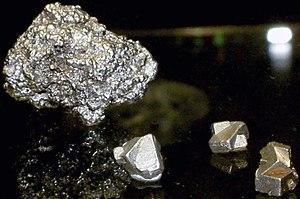
Le platine natif est une espèce minérale naturelle, corps simple métallique, très dense et très rare de formule chimique Pt, correspondant à l'élément chimique platine noté Pt. Le platine appartient à la classe minéralogique des éléments natifs, en particulier il s'agit d'un métal natif.